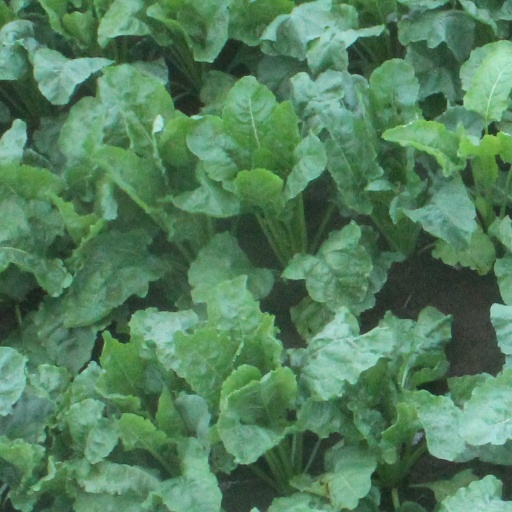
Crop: sugar beet